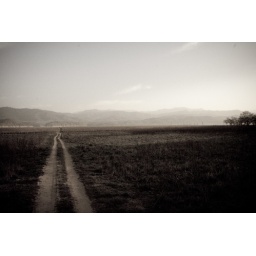
A wide river bed in Jim Corbett National Park, India.